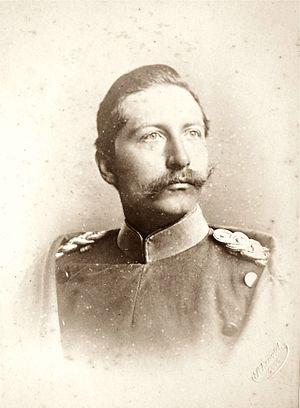
Bernhard Heinrich Martin Karl von Bülow est un homme d'État allemand ayant occupé plusieurs postes politiques dont celui de ministre des Affaires étrangères de 1897 à 1900 et celui de chancelier impérial de 1900 à 1909.
Le SMS Irene est un croiseur protégé de la Kaiserliche Marine qui n'avait qu'un sister-ship, le SMS Prinzess Wilhelm. Il a été construit pour le service d'outremer et baptisé du nom de la princesse Henri de Prusse, née princesse Irène de Hesse-Darmstadt, sœur de l'épouse de Nicolas II.